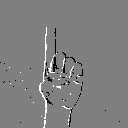
ASL letter: z